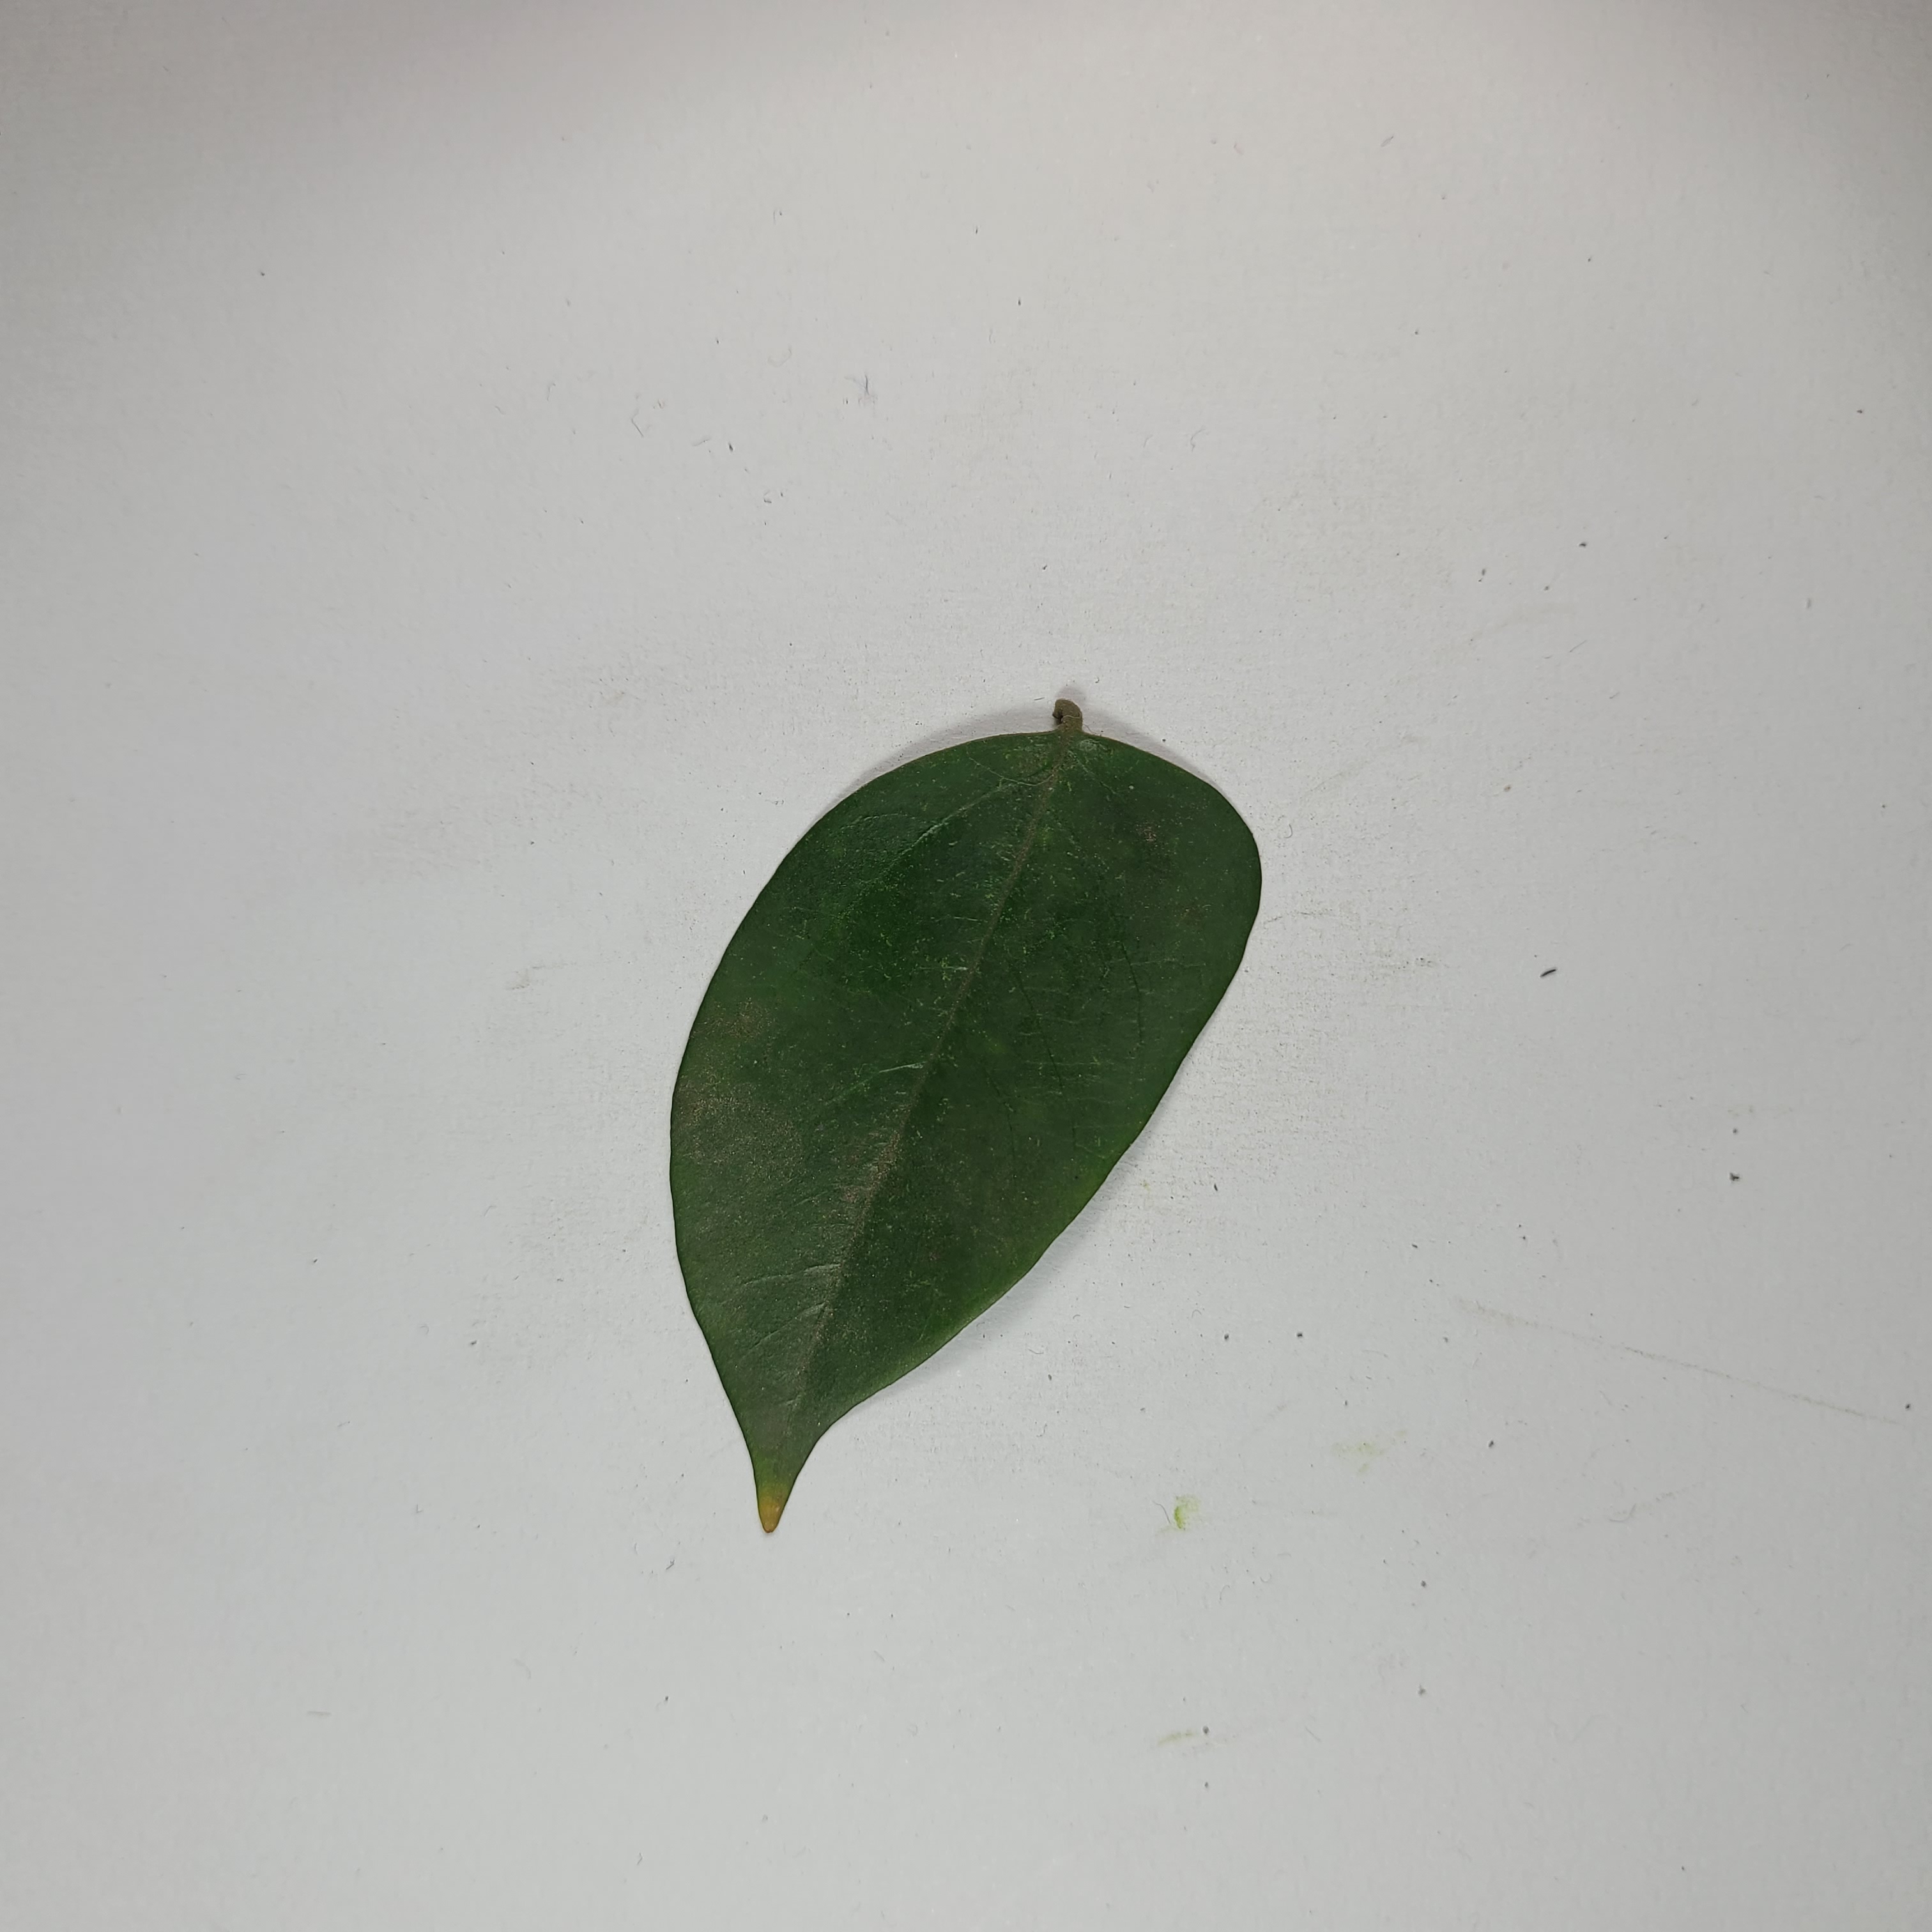
Label: Healthy Leaves